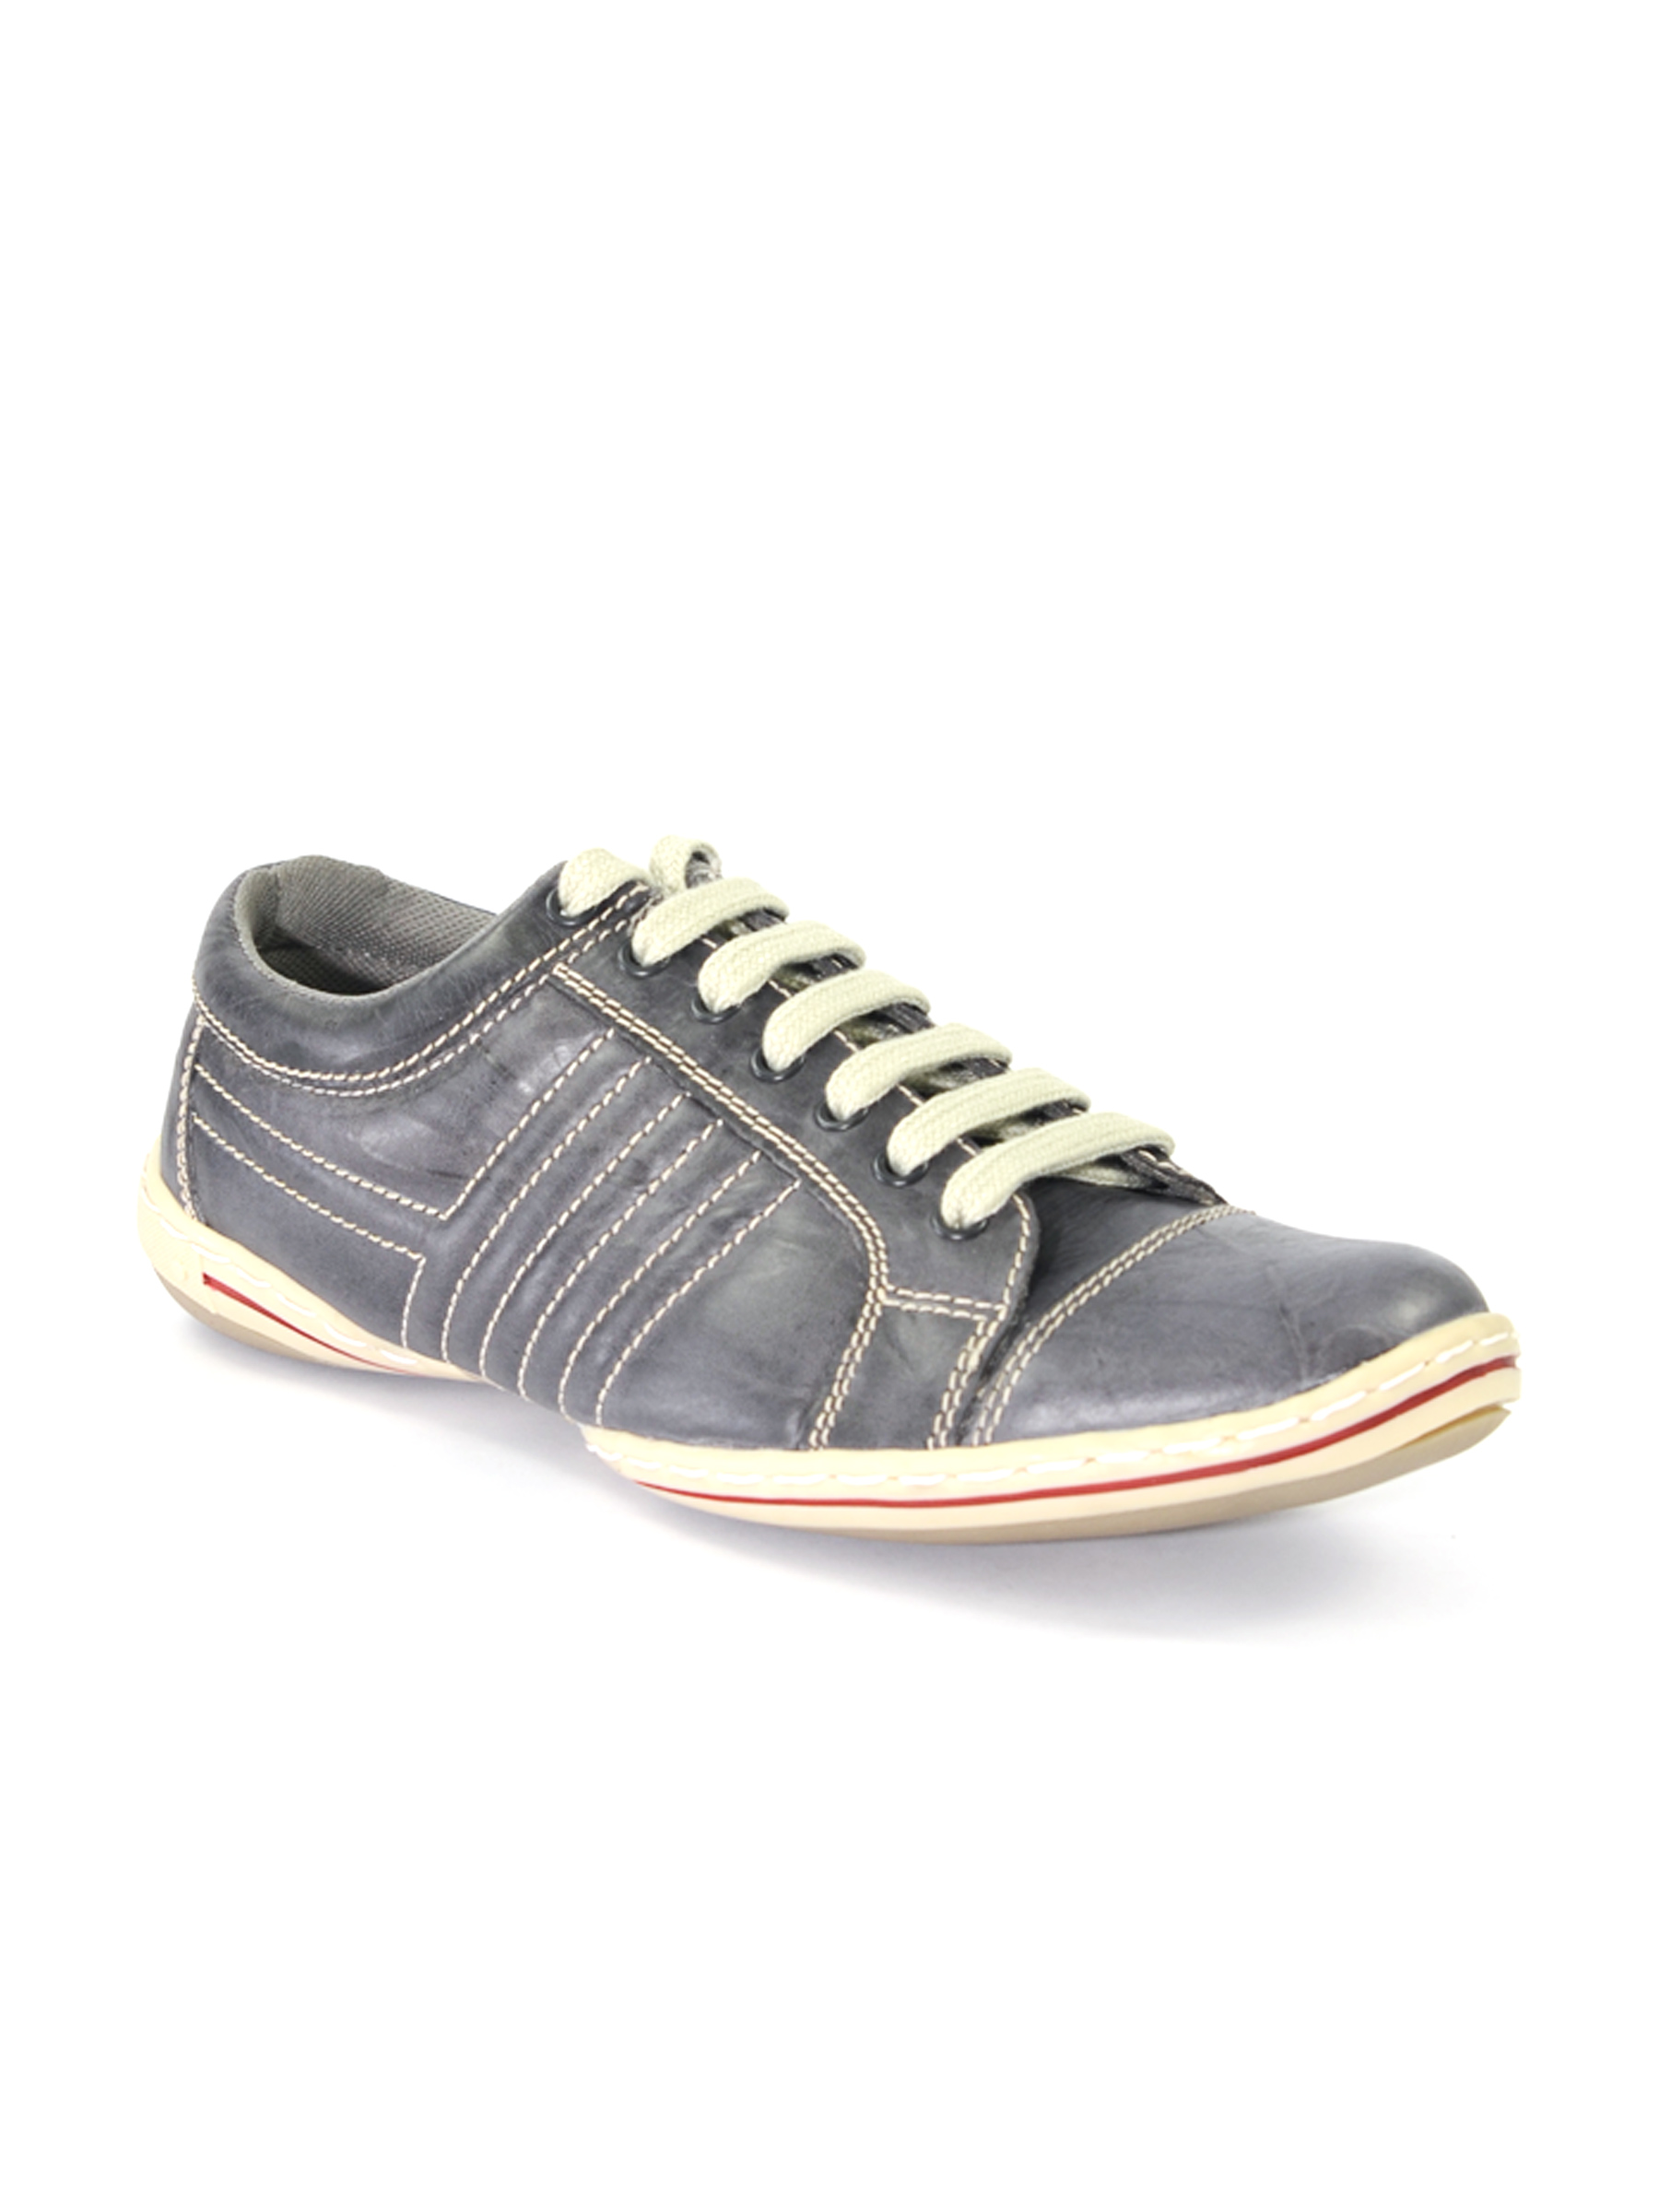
Red Tape Men's Grey Casual Shoe
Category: Footwear / Shoes / Casual Shoes
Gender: Men
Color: Grey
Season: Winter 2018
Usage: Casual